Deim Zubeir

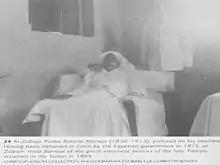
Zubeir Rahma on his deathbed in 1913 in his native Northern Sudanese village of Geili, almost half a century after he set up his slaving regime in Bahr El Ghazal and named its capital after himself

In 1900, an Anglo-Egyptian "reoccupation" force of Egyptian and Sudanese soldiers entered Bahr El Ghazal. Most of them had reportedly been recruited from the defeated Mahdist army and ""were chiefly ex-slave natives of the Province"", which caused some unease amongst the population.